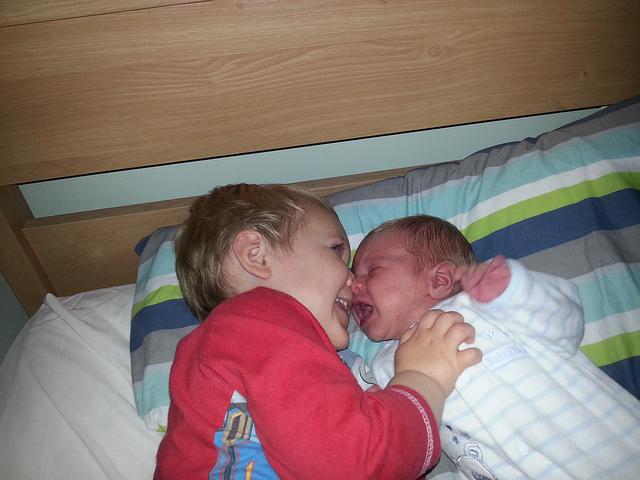
two young children laying on a bed and smiling at one another